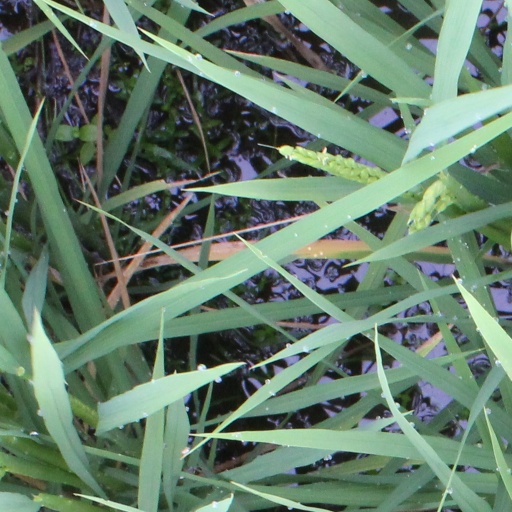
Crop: rice